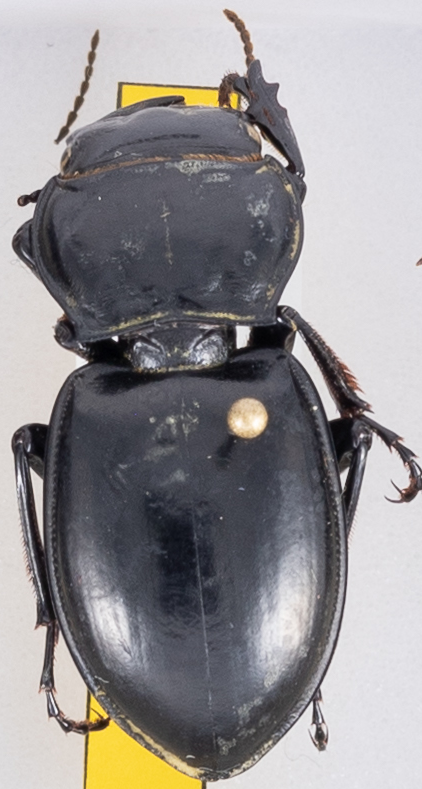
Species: Pasimachus californicus
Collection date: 2021-08-11
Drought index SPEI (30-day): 1.382
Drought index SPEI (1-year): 0.47
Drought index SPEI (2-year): -0.146